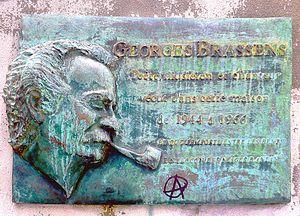
Impasse Florimont (plaque commémorative de Georges Brassens qui y habita de 1944 à 1966) - Paris XIV
Renaud Séchan, dit Renaud, né le 11 mai 1952 à Paris, est un auteur-compositeur-interprète français.
L’impasse Florimont est située dans le 14ᵉ arrondissement de Paris dans le quartier de Plaisance.